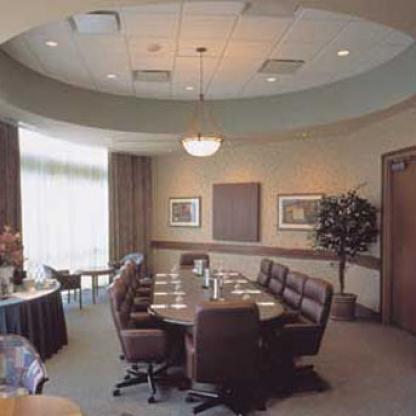
Scene: Indoor